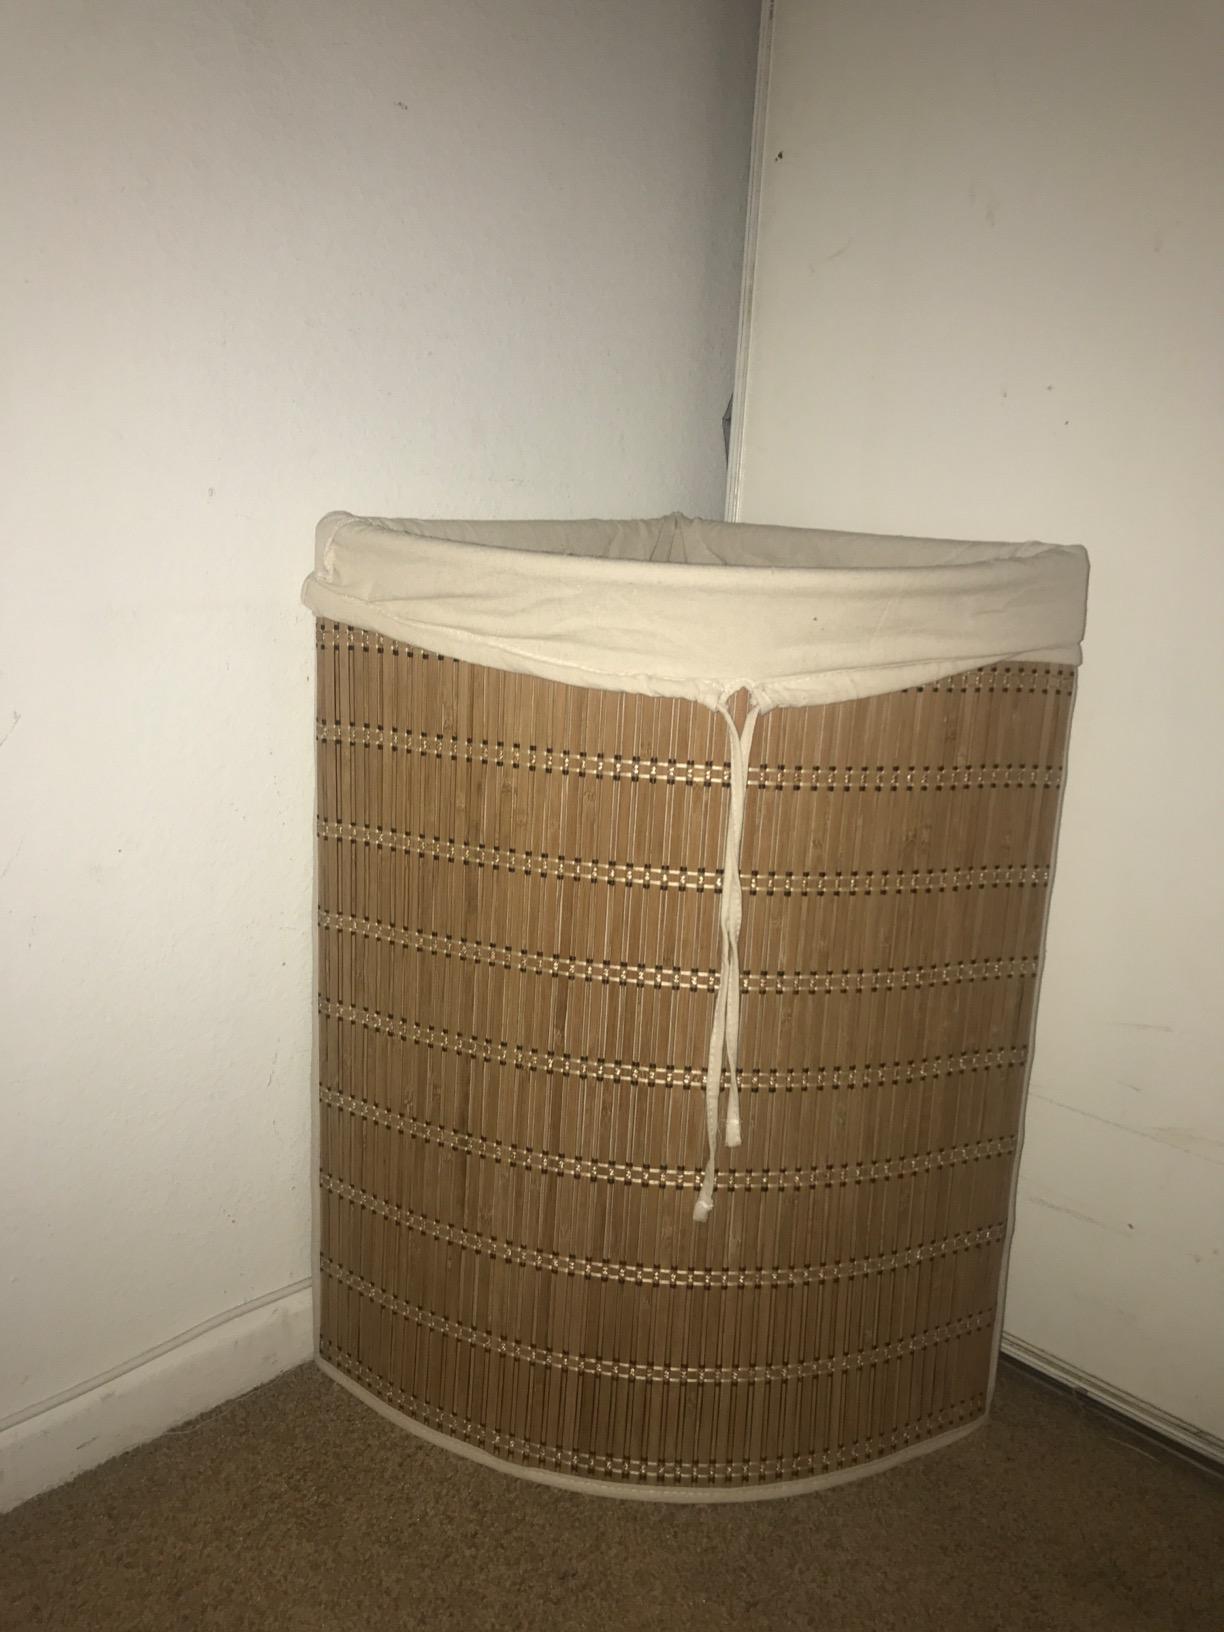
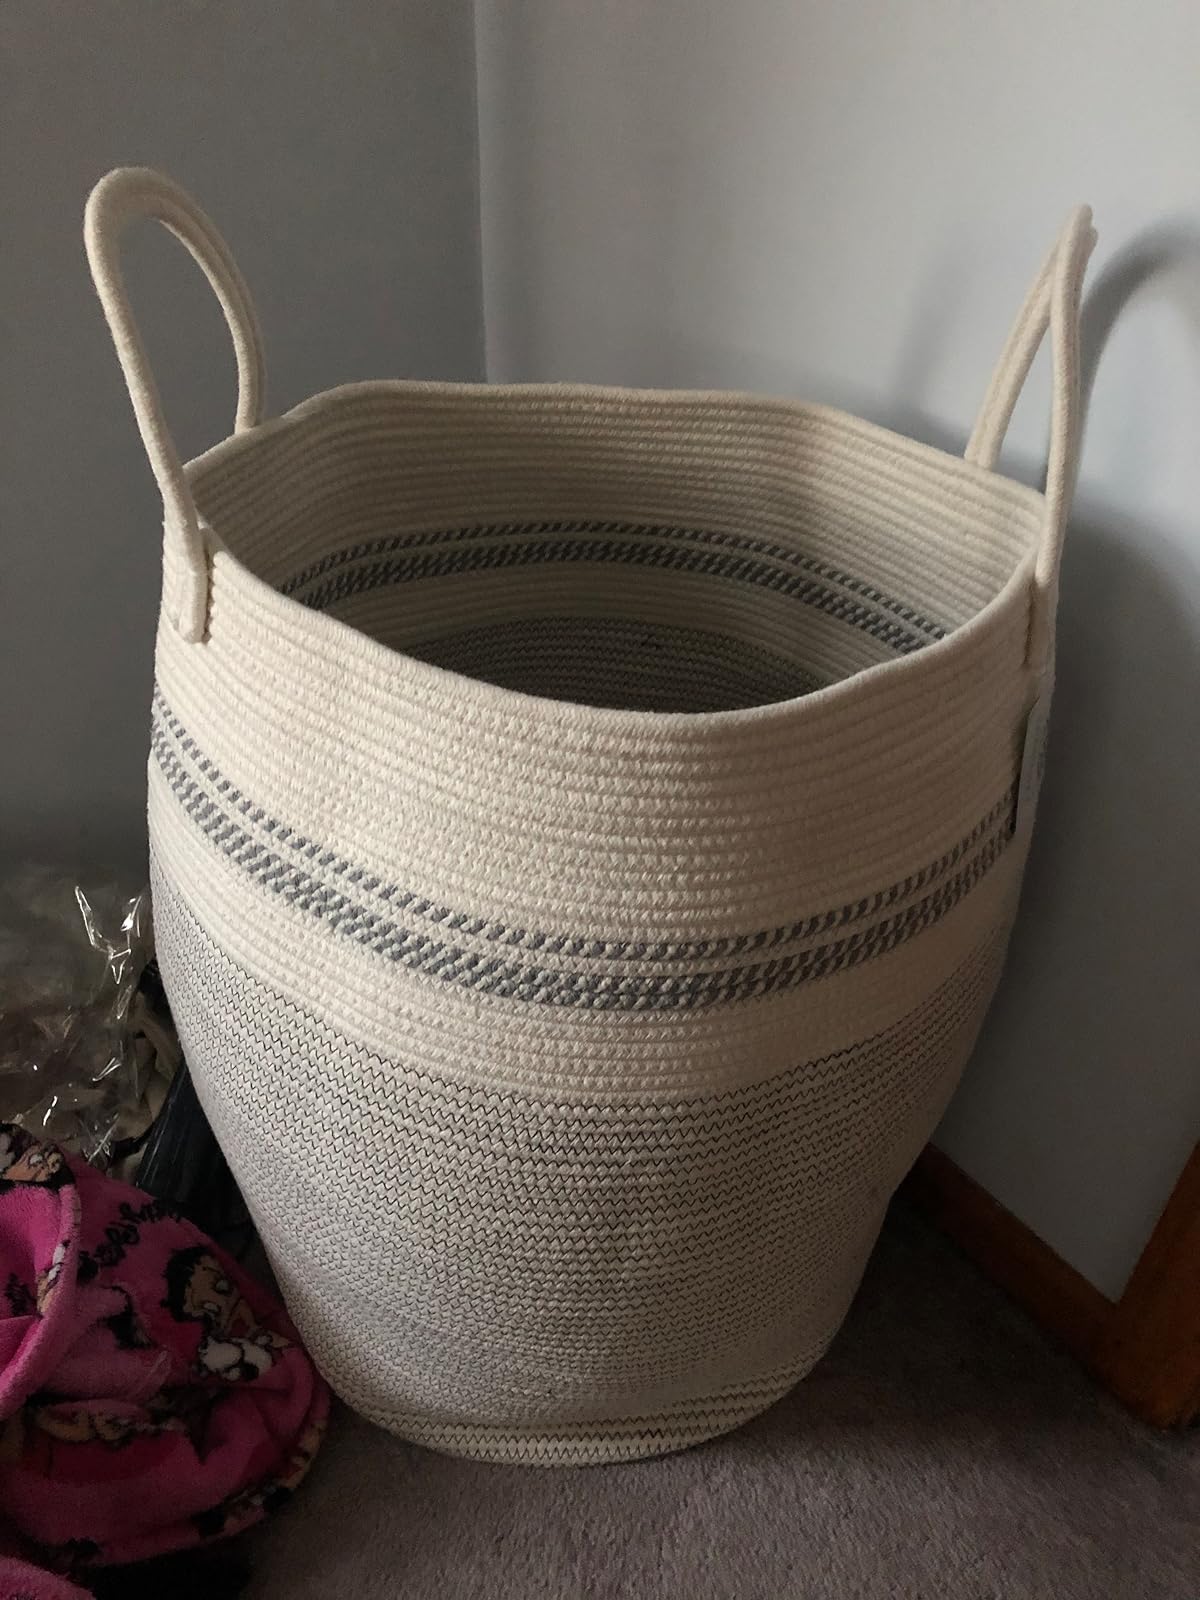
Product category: items_hamper
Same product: no